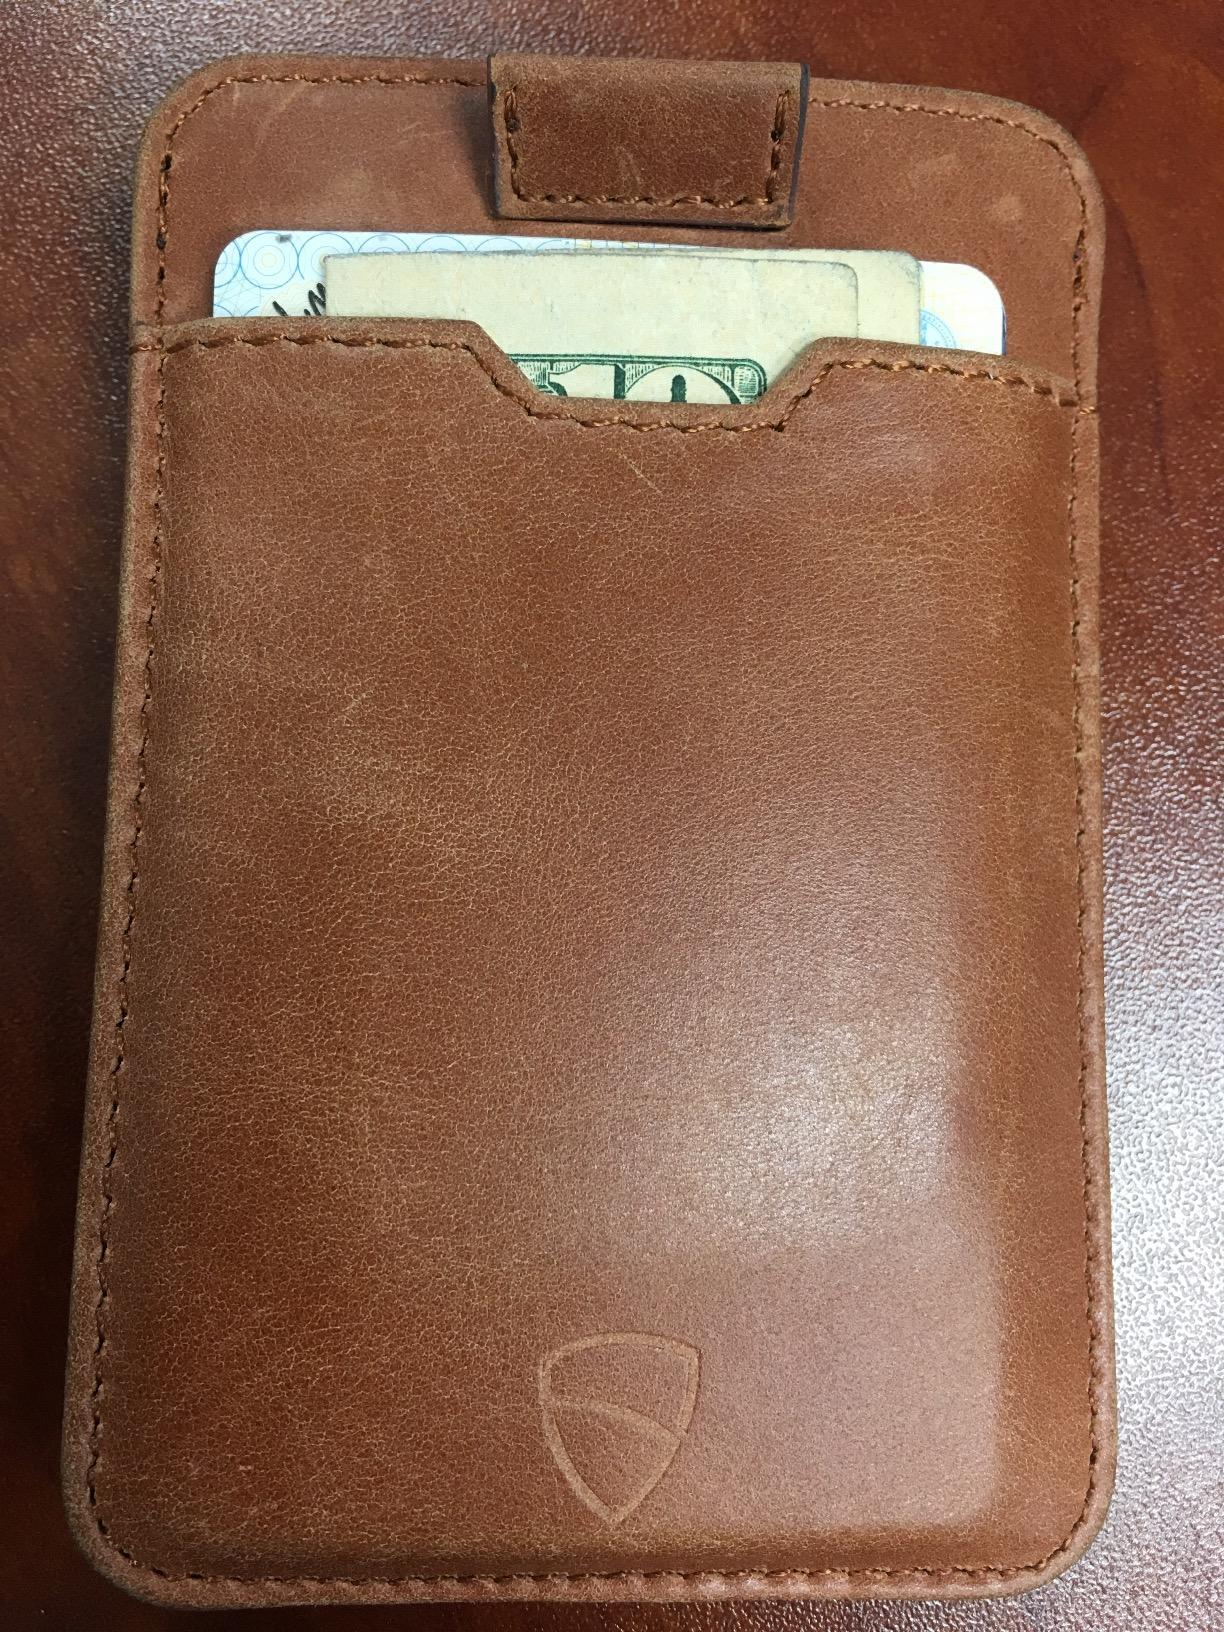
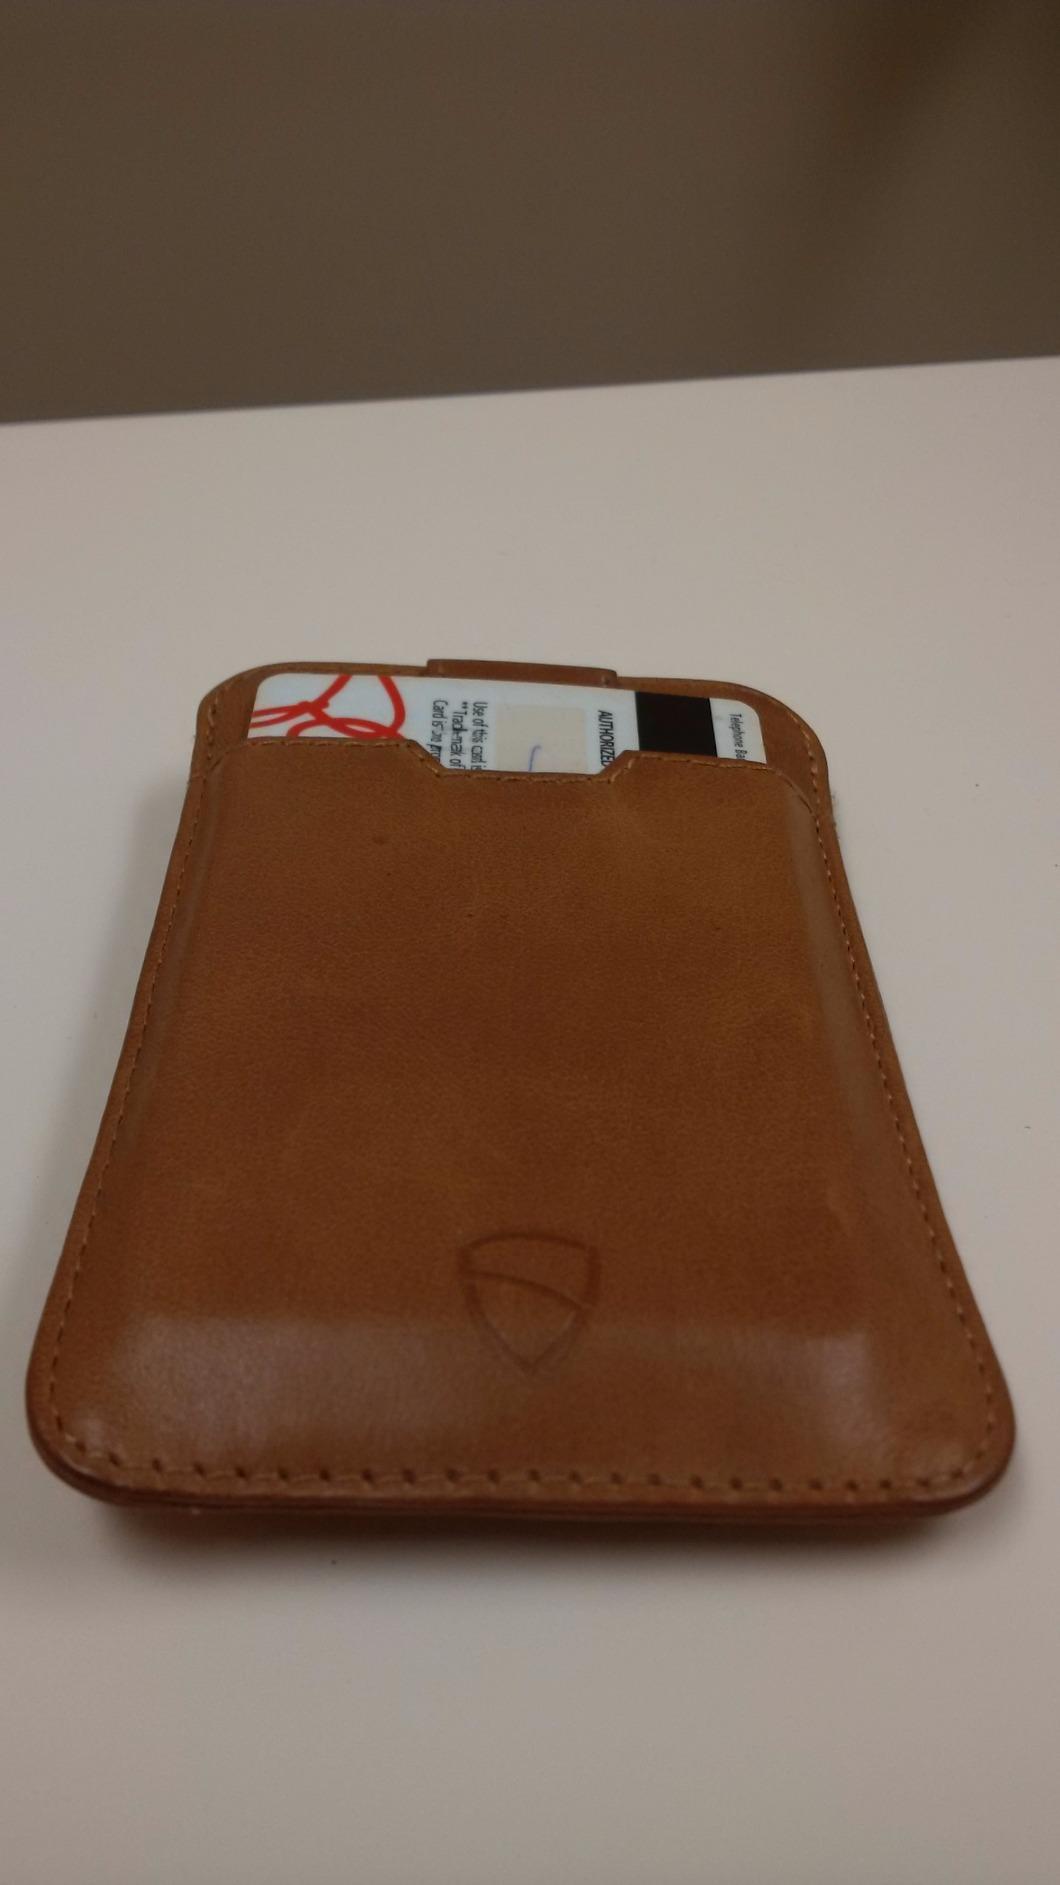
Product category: accessories_wallet
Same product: yes